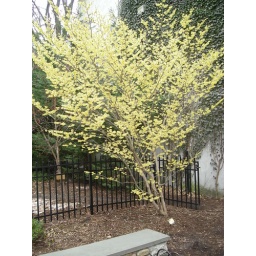
First sign of Spring 2008 - tree on Benefit Street in Providence, March 16, 2008